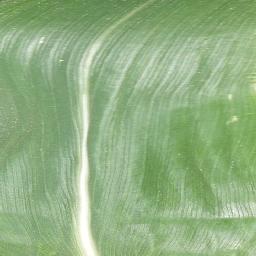
Label: Corn_(Maize)___Healthy